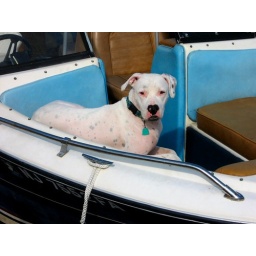
daisy in boat